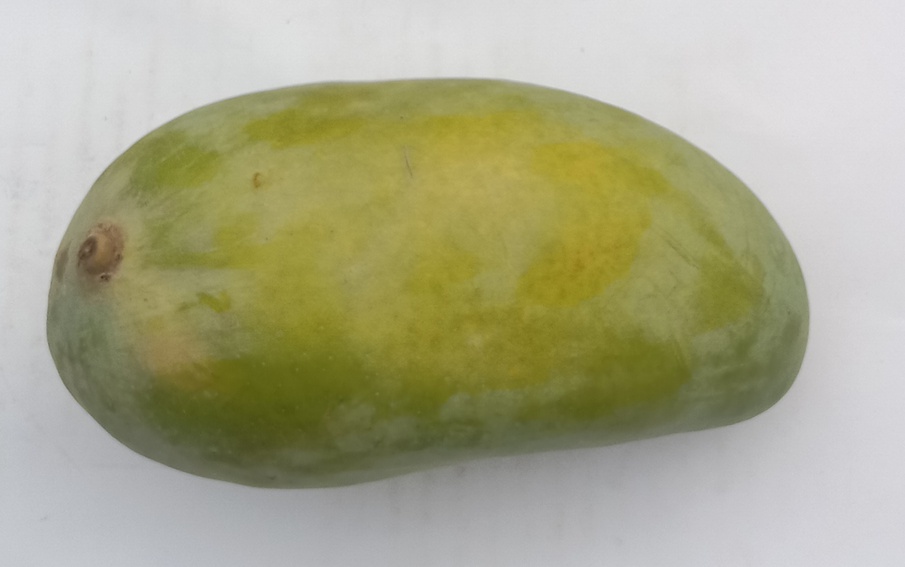
Mango variety: Sindhri